Czech Republic

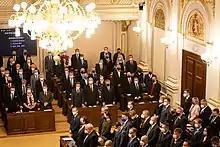
The Chamber of Deputies, lower house of the Parliament of the Czech Republic

In November 1989, Czechoslovakia again became a liberal democracy through the Velvet Revolution. However, Slovak national aspirations strengthened (Hyphen War) and on 31 December 1992, the country peacefully split into the independent countries of the Czech Republic and Slovakia. Both countries went through economic reforms and privatizations, with the intention of creating a market economy, as they have been trying to do since 1990, when Czechs and Slovaks still shared the common state. This process was largely successful; in 2006 the Czech Republic was recognized by the World Bank as a "developed country", and in 2009 the Human Development Index ranked it as a nation of "Very High Human Development".